Max Romeo

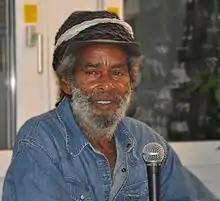
Max Romeo, 2013

1968 saw the breakthrough in Romeo's career, when he wrote "Wet Dream", a song that became a massive hit in Jamaica. The track was banned by the BBC Radio in the UK due to its overtly sexual lyrics, although the singer claimed that it was about a leaking roof. Nevertheless, "Wet Dream" became a Top 10 hit in the UK, where it spent six months in the chart. Further records that came out in 1969 were "Belly Woman", "Wine Her Goosie" and "Mini-Skirt Vision", as well as Max Romeo's debut LP, "A Dream". Romeo was banned from performing at several venues during a tour of the UK.